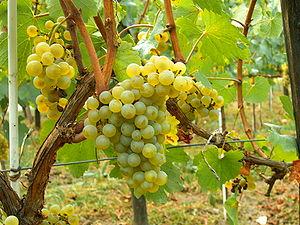
Le saint-aubin est un vin français d'appellation d'origine contrôlée (AOC) et d'appellation d'origine protégée, produit sur une partie de la commune de Saint-Aubin, dans le département de la Côte-d'Or.
La viticulture en Moldavie est une ancienne tradition de ce pays qui bénéficie à la fois d'un climat continental, d'un sol fertile et d'une topographie de collines, très favorables à la viticulture. Le pays se situe à la même latitude que la Bourgogne en France. Cet article ne concerne pas la Moldavie roumaine dont les terroirs sont traités dans l'article « Viticulture en Roumanie », mais uniquement la République de Moldavie indépendante. La superficie totale des vignobles en République de Moldavie représente 1,9 % de la superficie du vignoble mondial total. Le 7 octobre, jour férié, est la « journée du vin ».
Le Châtillonnais, ou pays châtillonnais, est une région naturelle française du nord de la Côte-d'Or aux limites de l'Aube et de la région Champagne. Reposant sur un socle calcaire creusé par le haut cours de la Seine c'est une région historique ancienne dont la ville principale semble avoir été successivement celle du mont Lassois puis de Vertillum sous l'Antiquité tardive. Sous les mérovingiens Latiscum, au sommet et autour du mont Lassois, est le centre d'un archidiaconé qui s'étend jusqu'à Bourguignons actuellement dans l'Aube avant que Châtillon-sur-Seine n'y supplée.
La taille de la vigne est une opération viticole ayant pour but de limiter la croissance démesurée de la vigne pour régulariser la production des raisins en qualité et en quantité. Elle s'effectue généralement pendant le repos végétatif, en hiver, tout en prenant en compte le risque de gelées.